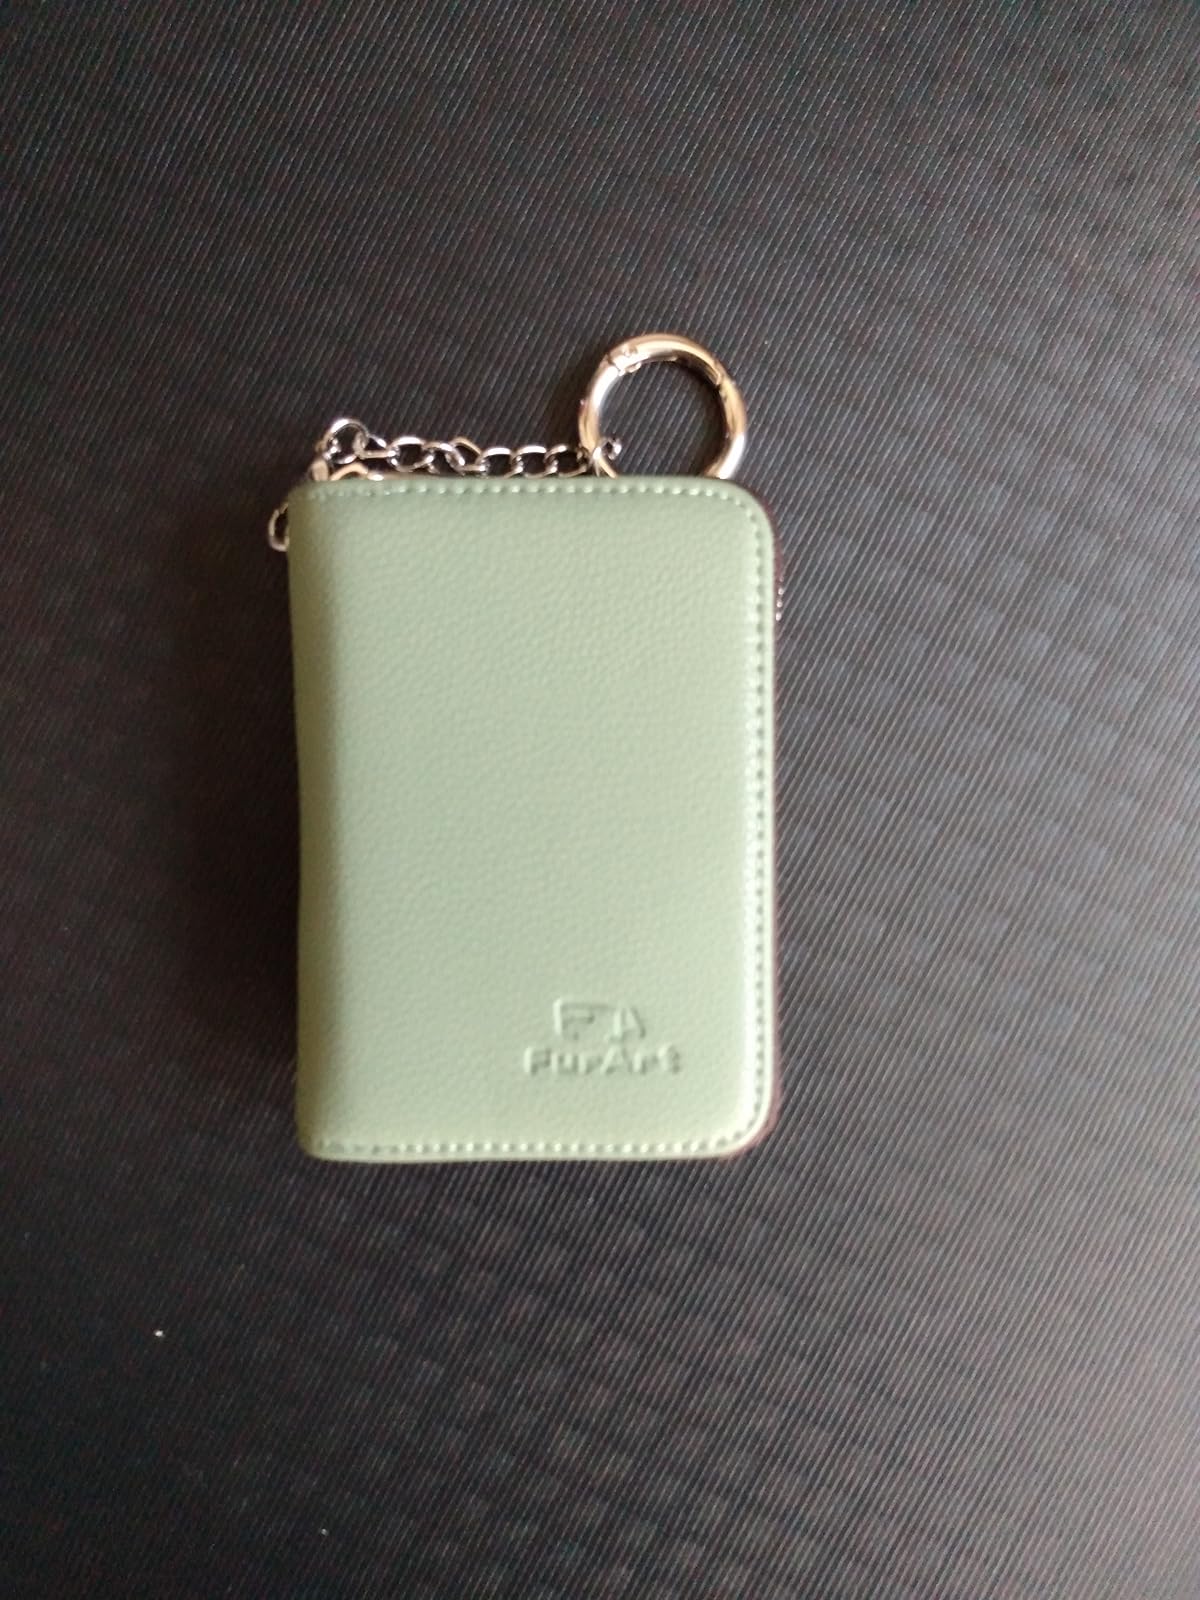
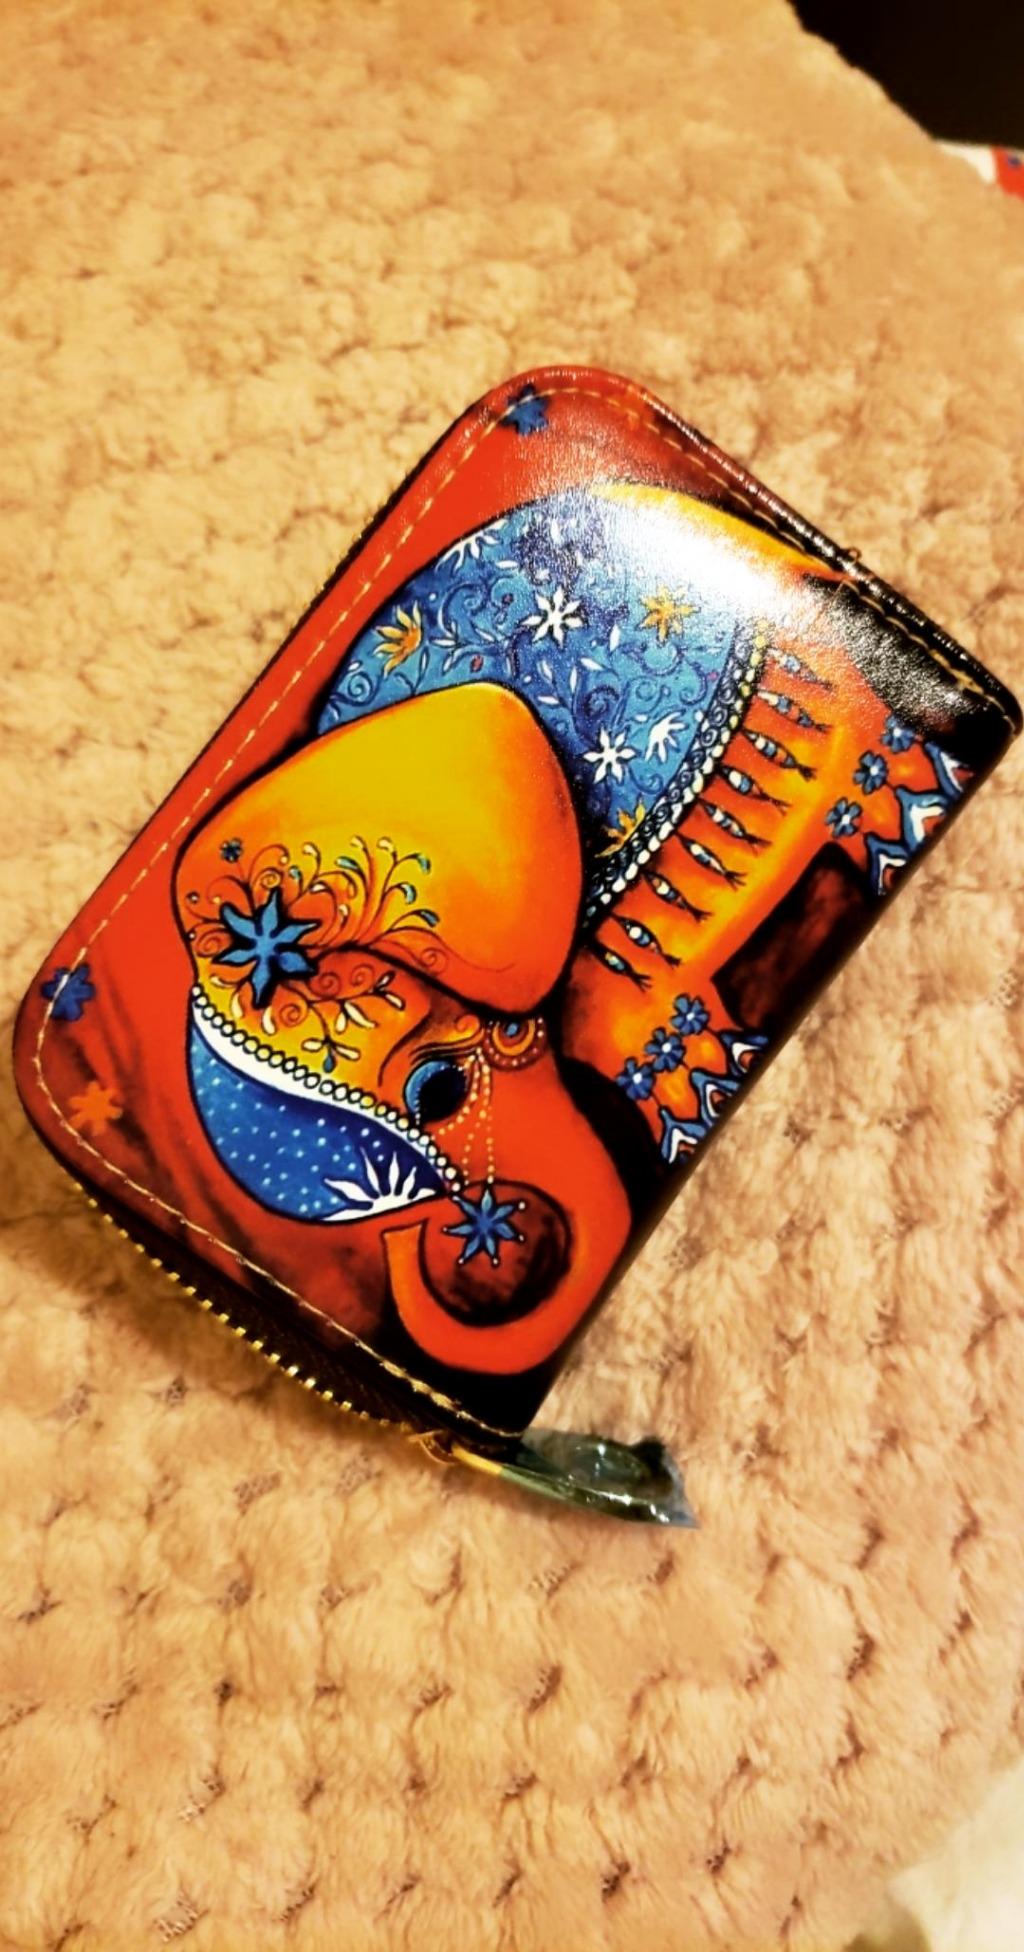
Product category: accessories_keychain
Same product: no